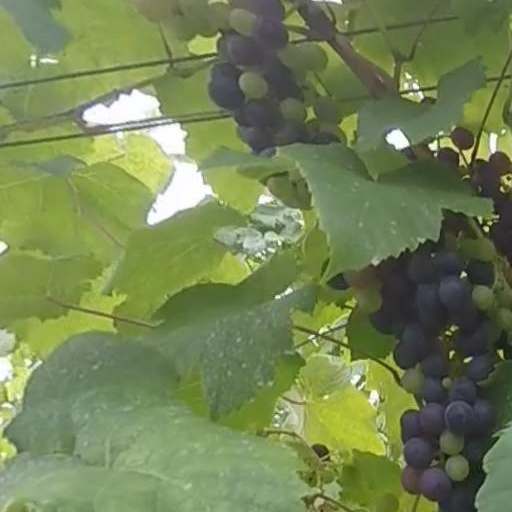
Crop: grape